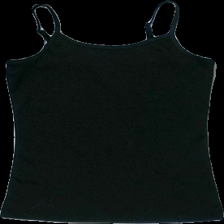
View: front
Type: Tank top
Category: Children
Brand: Lindex
Colors: Black
Material: 100% polyester
Cut: Regular
Size: 140
Season: All
Damage location: middle center
Damage 2 location: bottom right
Damage 3 location: top center
Price range: 50-100
Recommended usage: Reuse
Description: svart linne